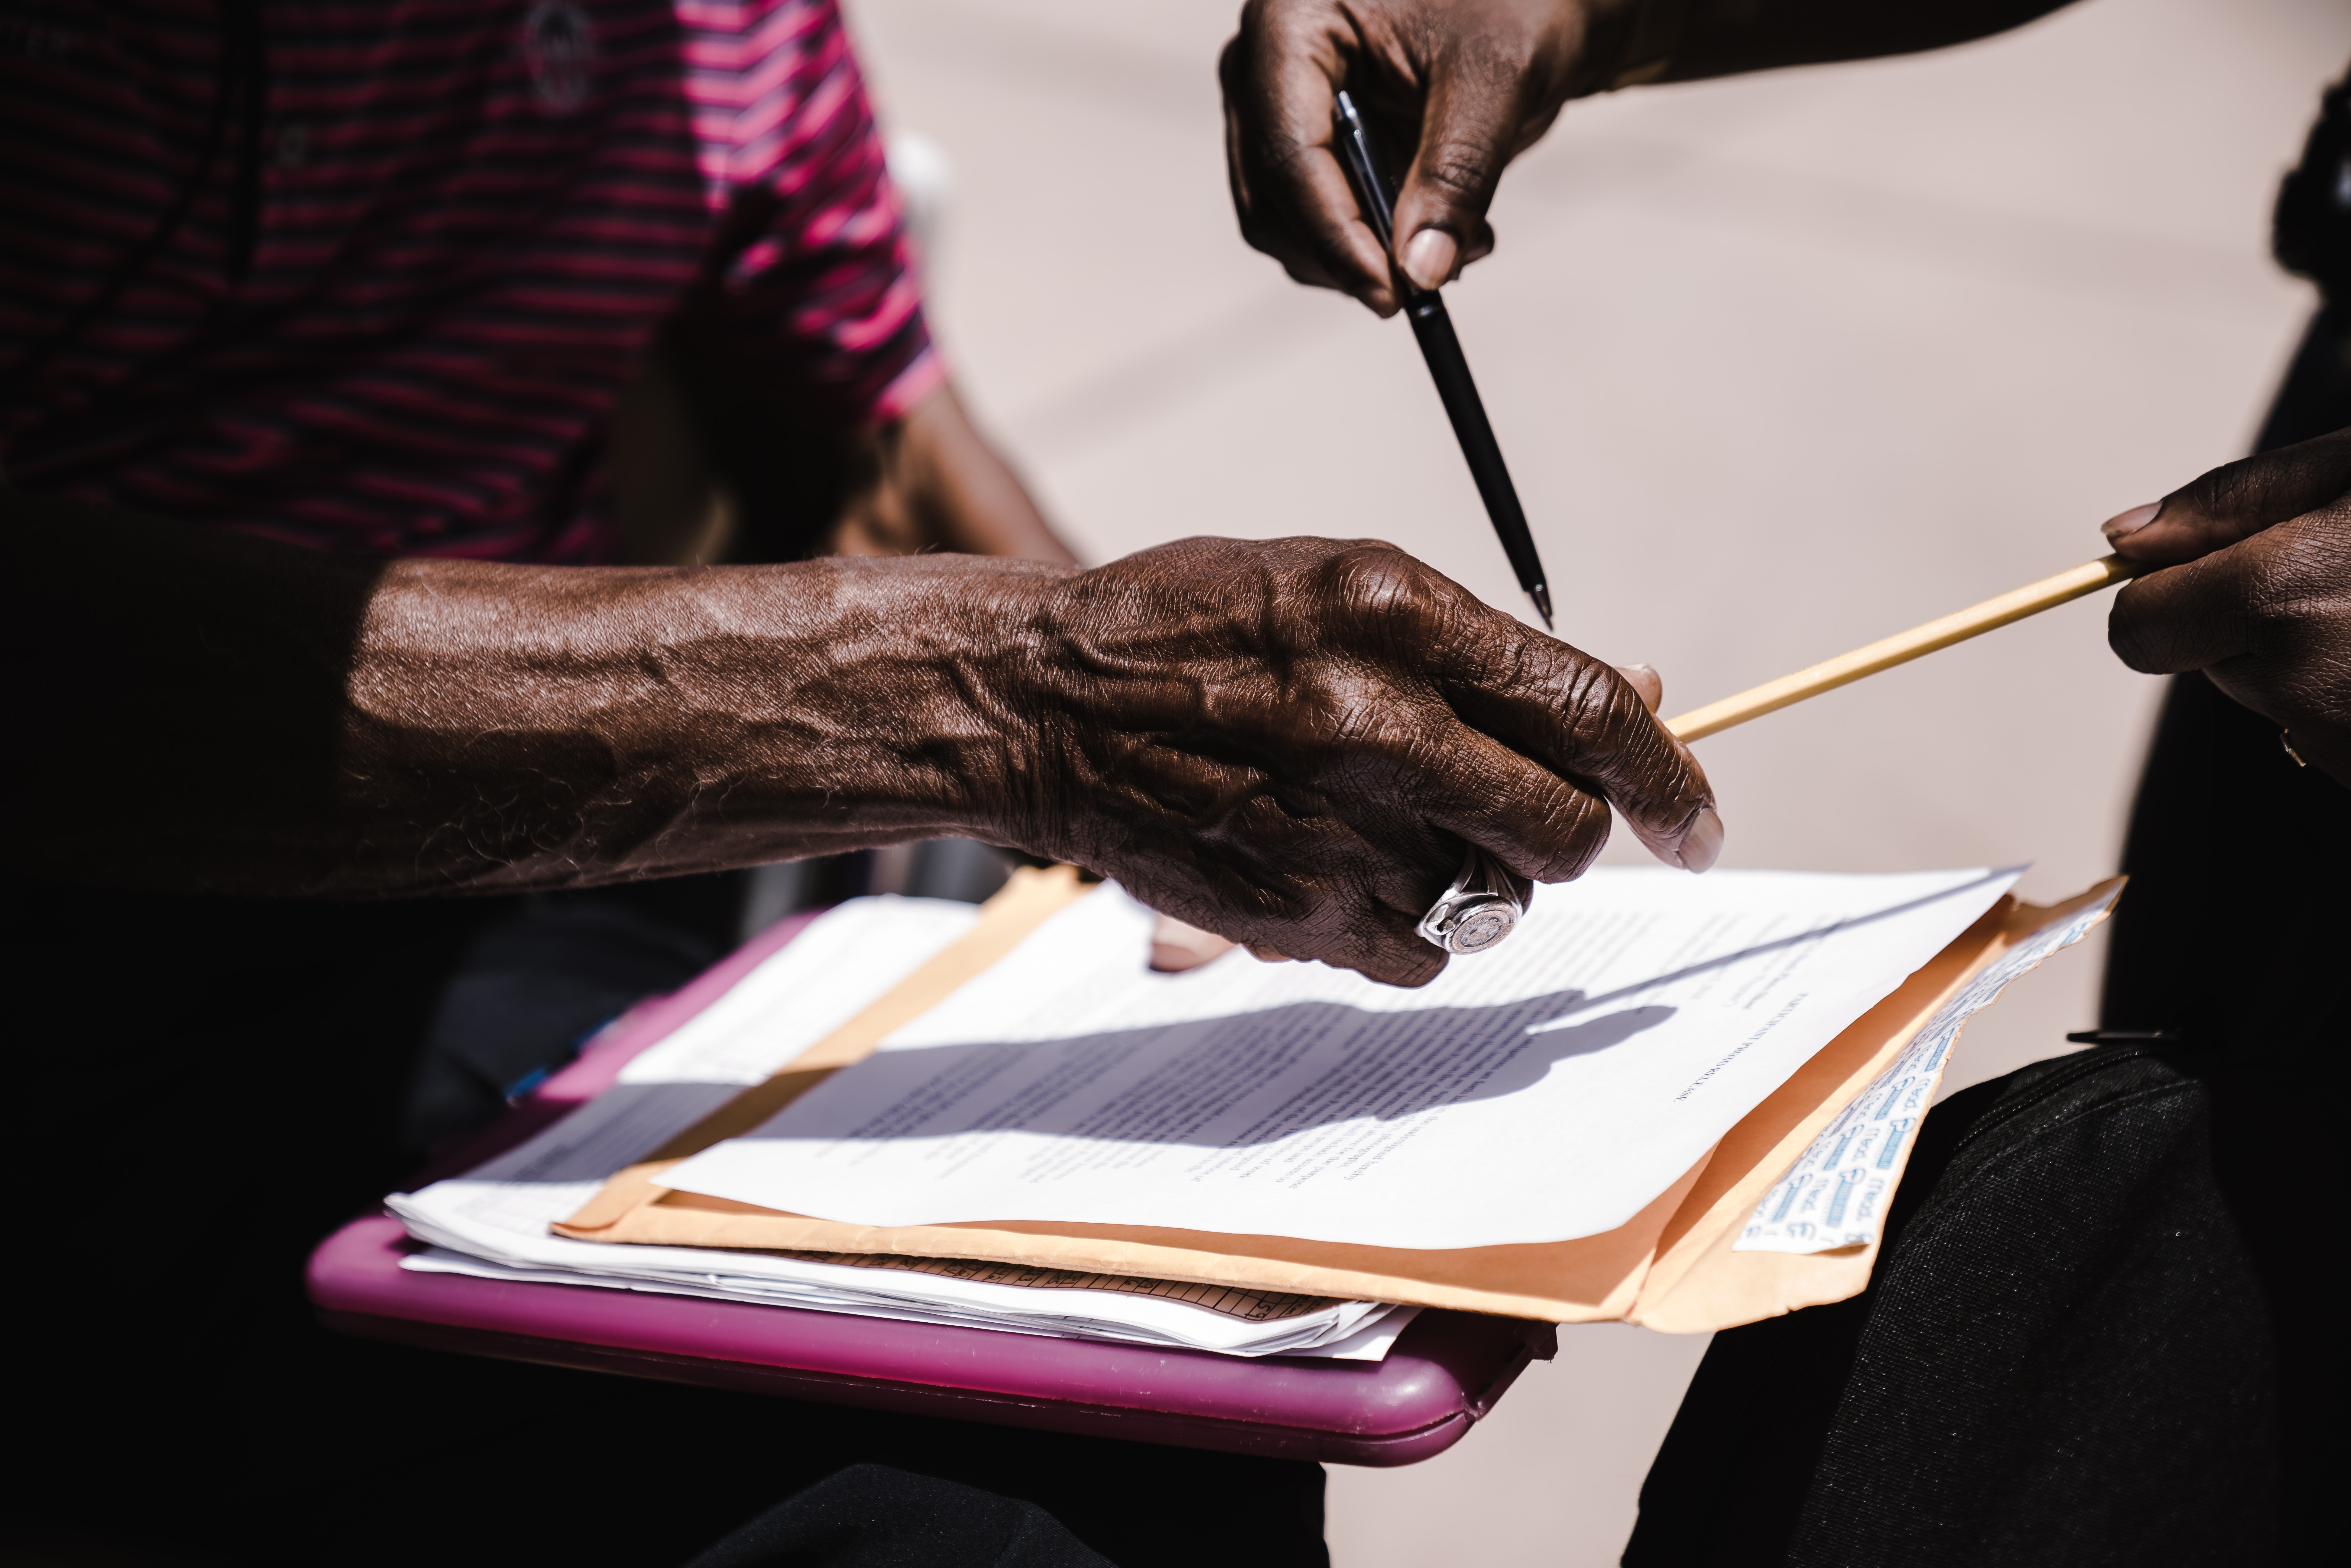
hand, art